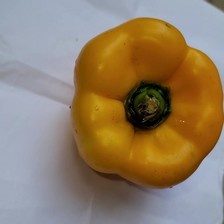
Label: capsicum